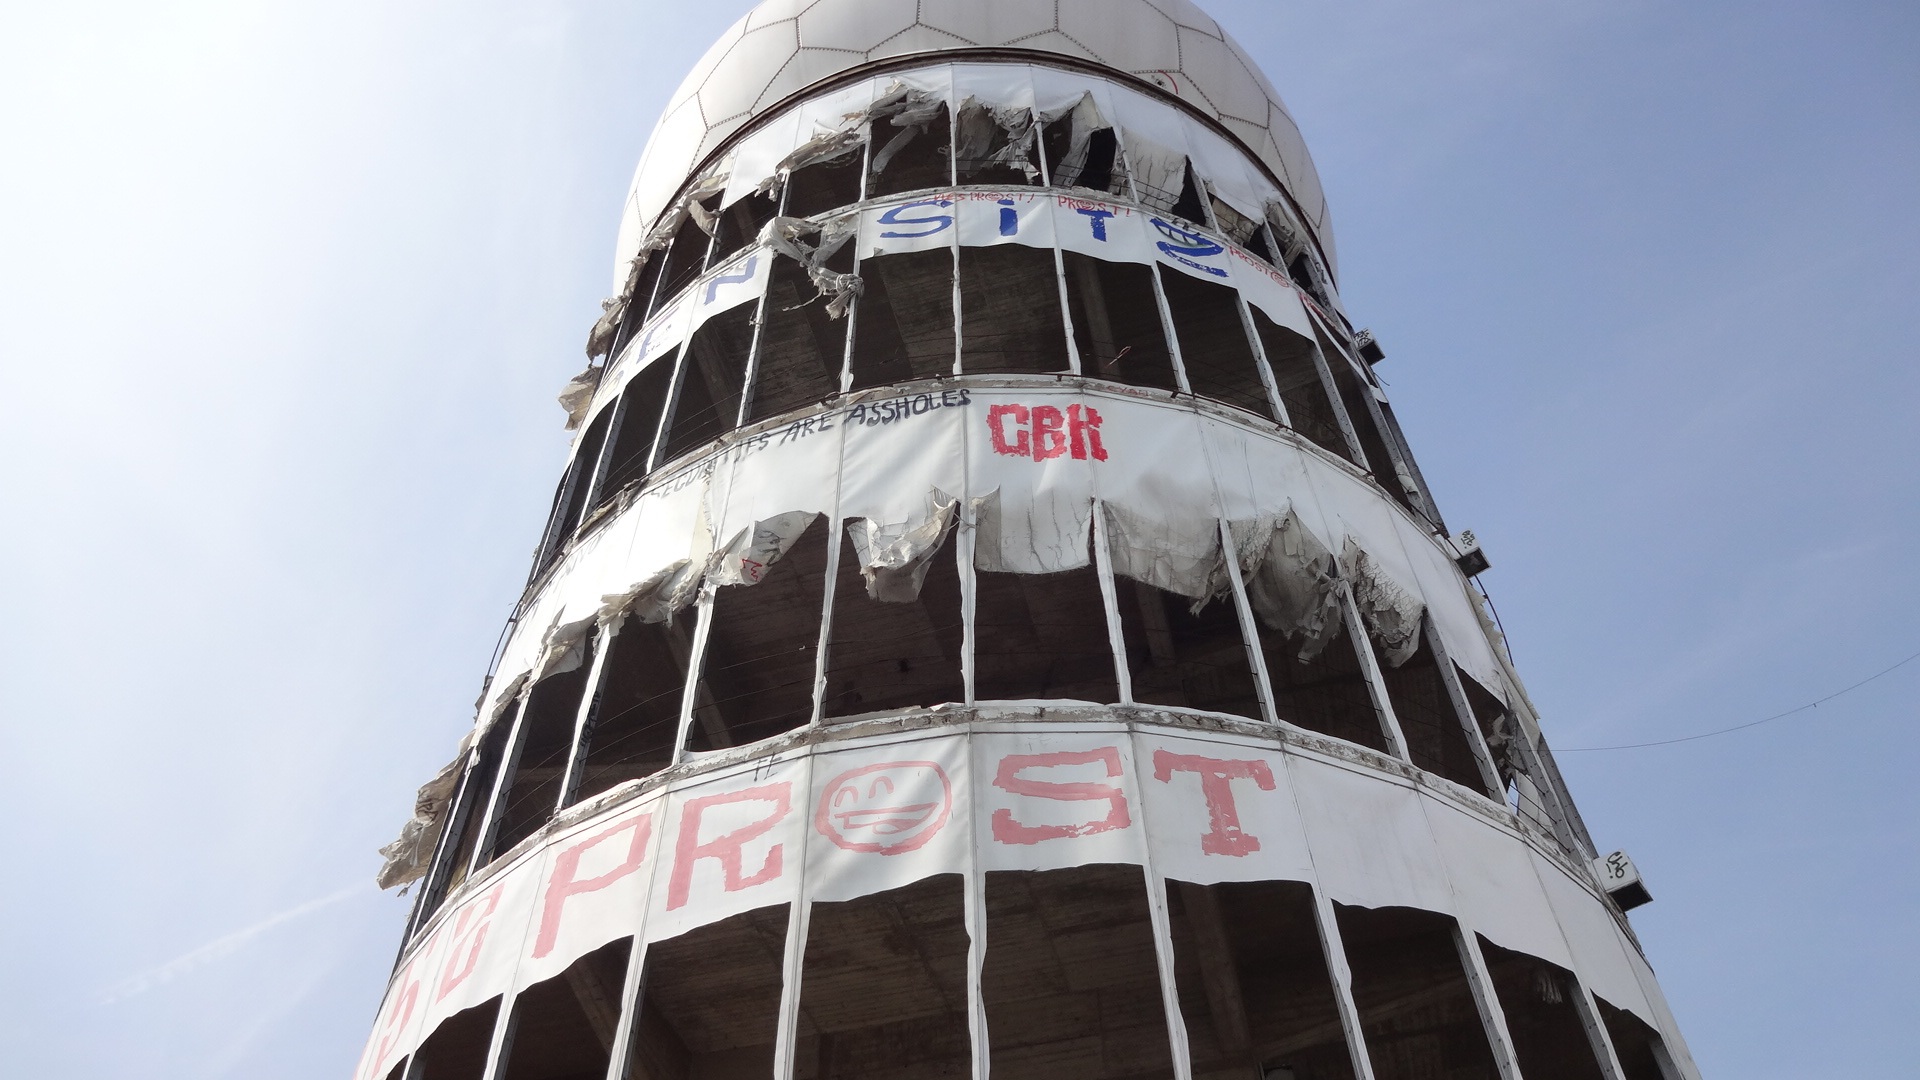
snow, winter, structure, tower, landmark, stadium, berlin, cia, atmosphere of earth, teufelsberg, interception station